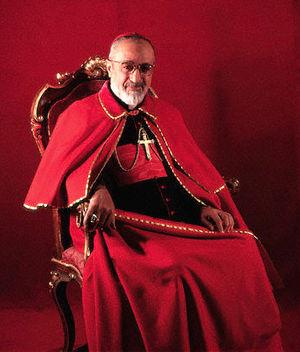
Grigor Aghatchanian, plus connu sous le nom de Grégoire Agagianian selon la traduction en français de son prénom et la translittération en italien de la prononciation en arménien occidental de son nom de famille, né le 18 septembre 1895 et mort le 16 mai 1971, est un cardinal de l'Église catholique, patriarche arménien de Cilicie au Liban.